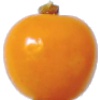
Label: physalis